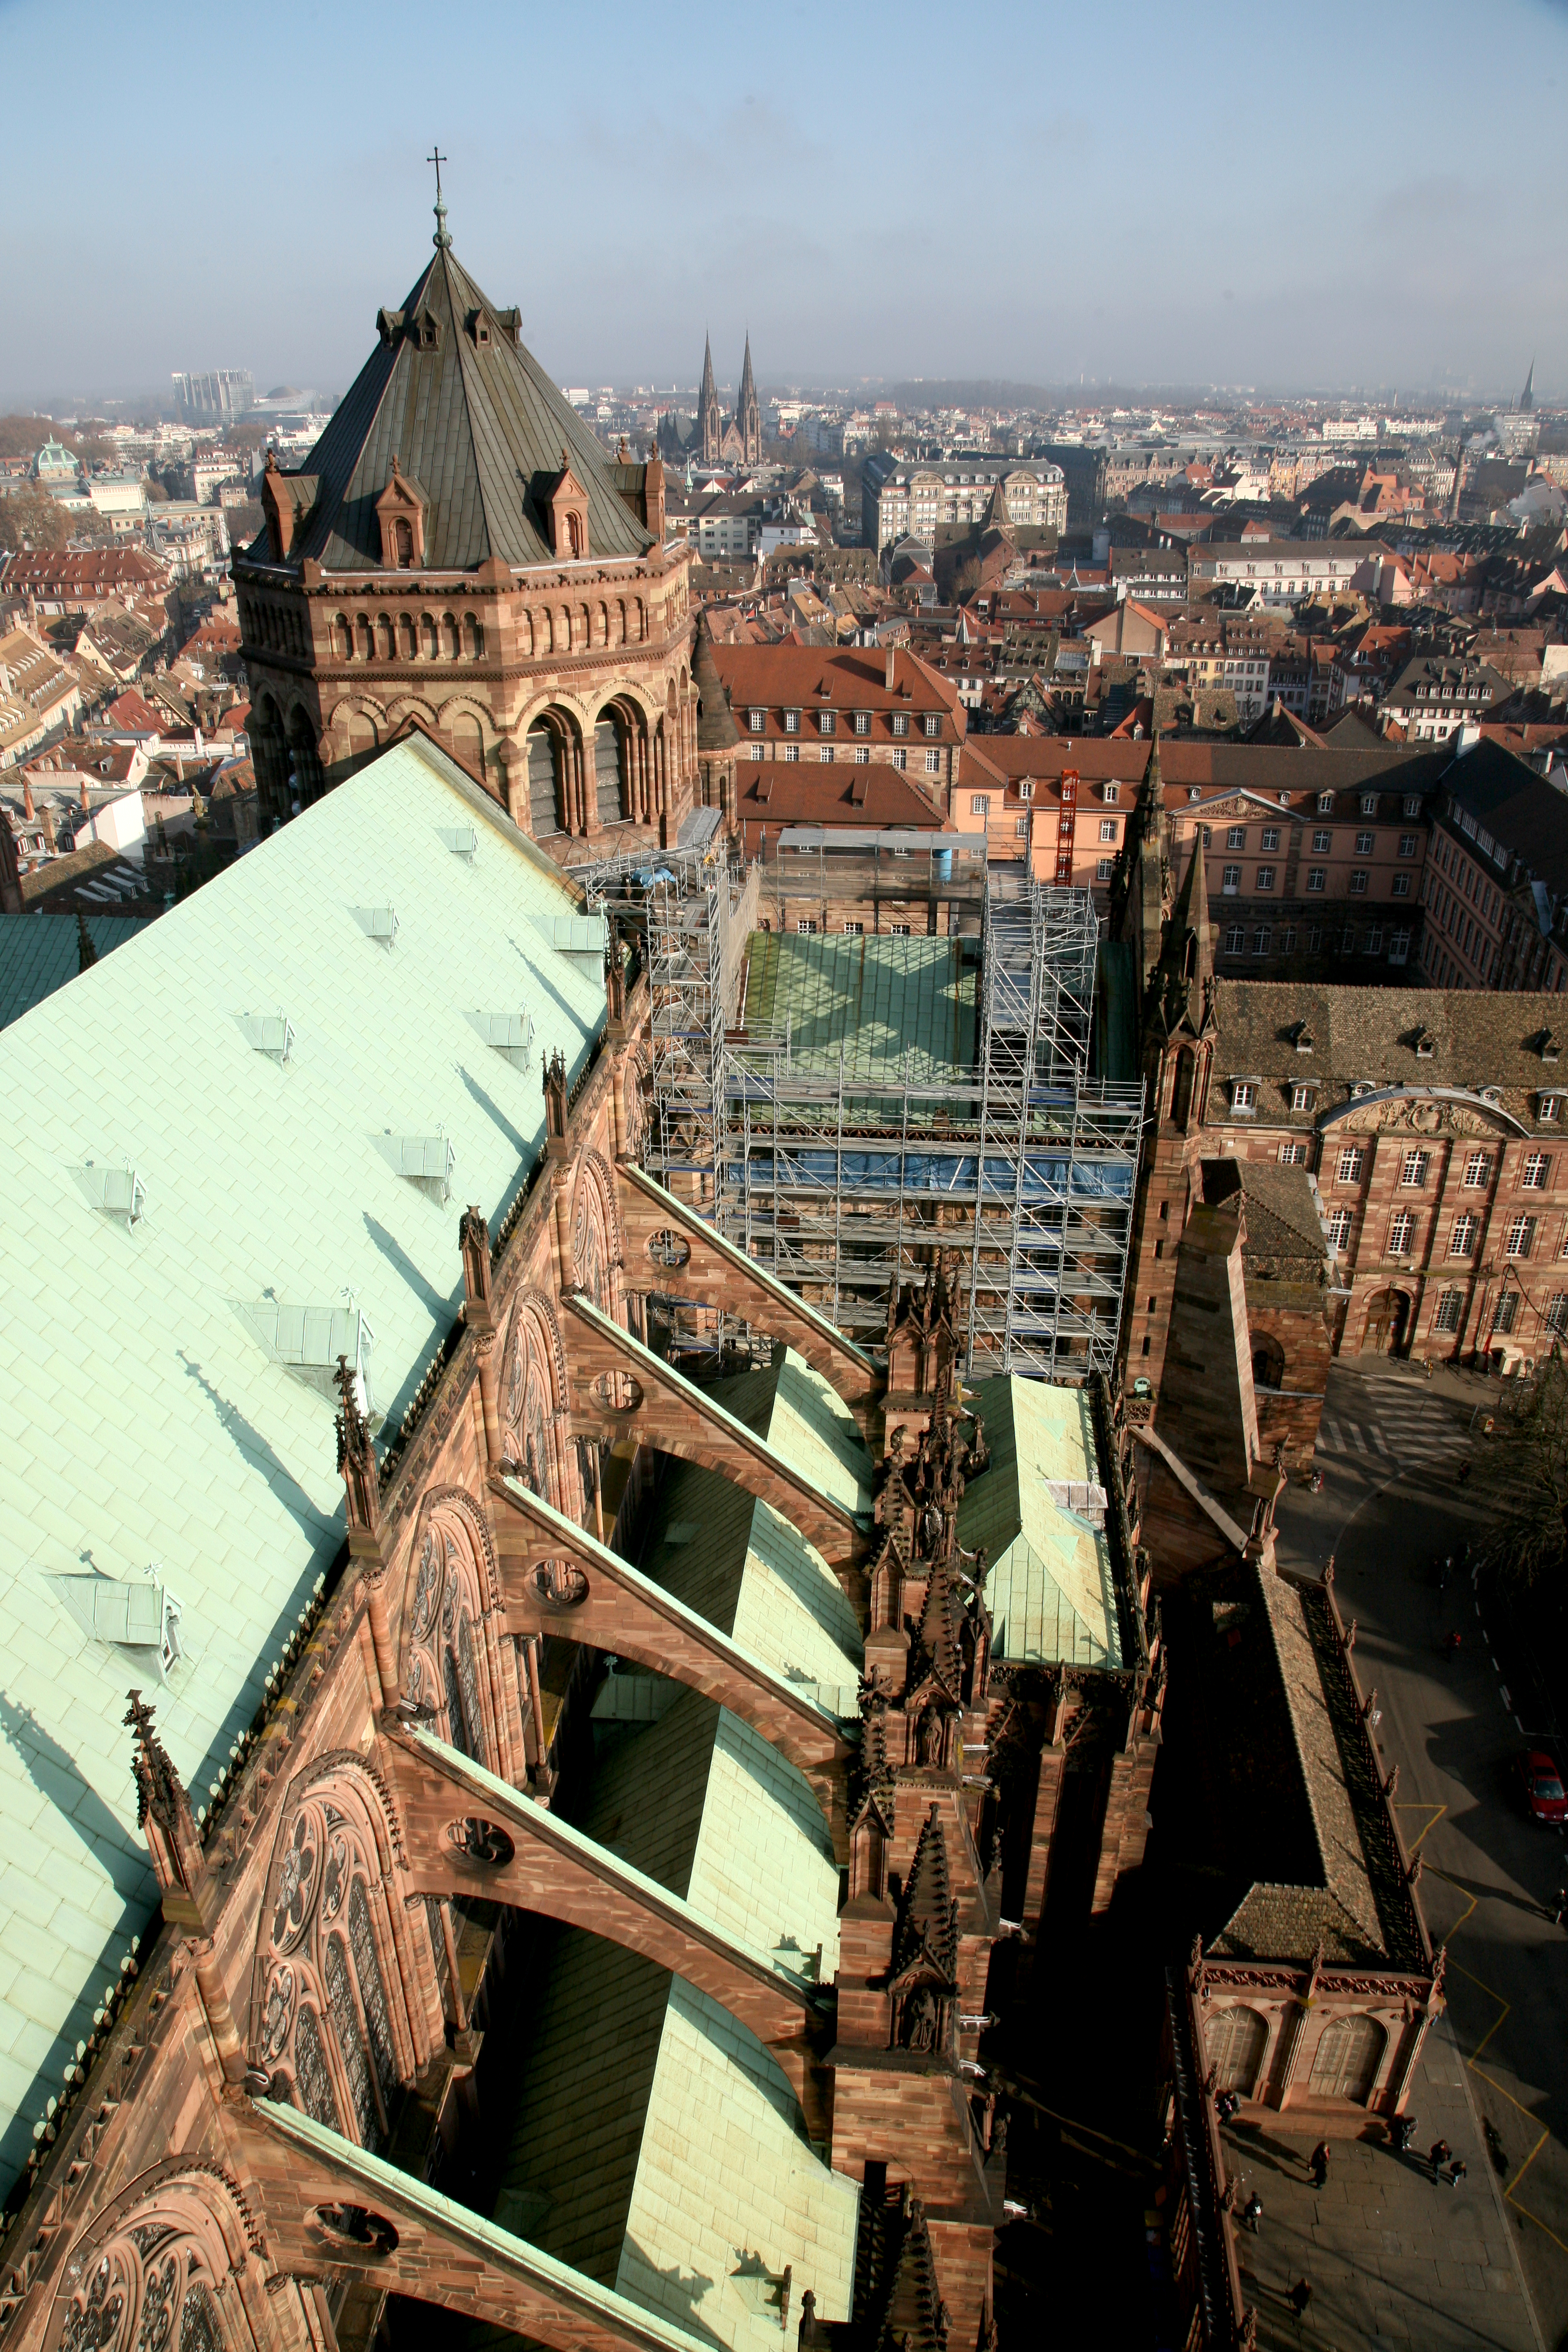
architecture, bridge, town, cityscape, travel, france, tower, landmark, tourism, waterway, gothic, strasbourg, cathedrale, toiture, transept, alsace, gothique, nef, architecturereligieuse, victorhugo, architectture, middleage, arcboutant, lyc ekl ber, arcsboutants, liebfrauenm nster, aerial photography, urban area, ancient history